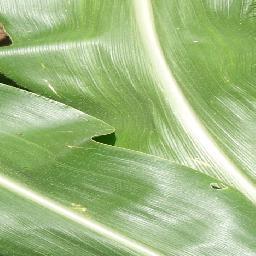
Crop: corn
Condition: (maize)_healthy